110th Siege Battery, Royal Garrison Artillery

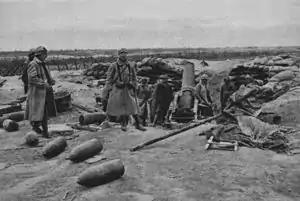
220 mm Heavy mortar in action with the French Army.

The personnel of the battery went out to the Western Front on 17 May 1916 and reached Hesdin by 21 May. On 26 May they took over four old French 220mm 'Mortiers' – 1880 model heavy mortars employed as siege artillery – which they loaded onto lorries while the men travelled by motor bus to Beaufort.